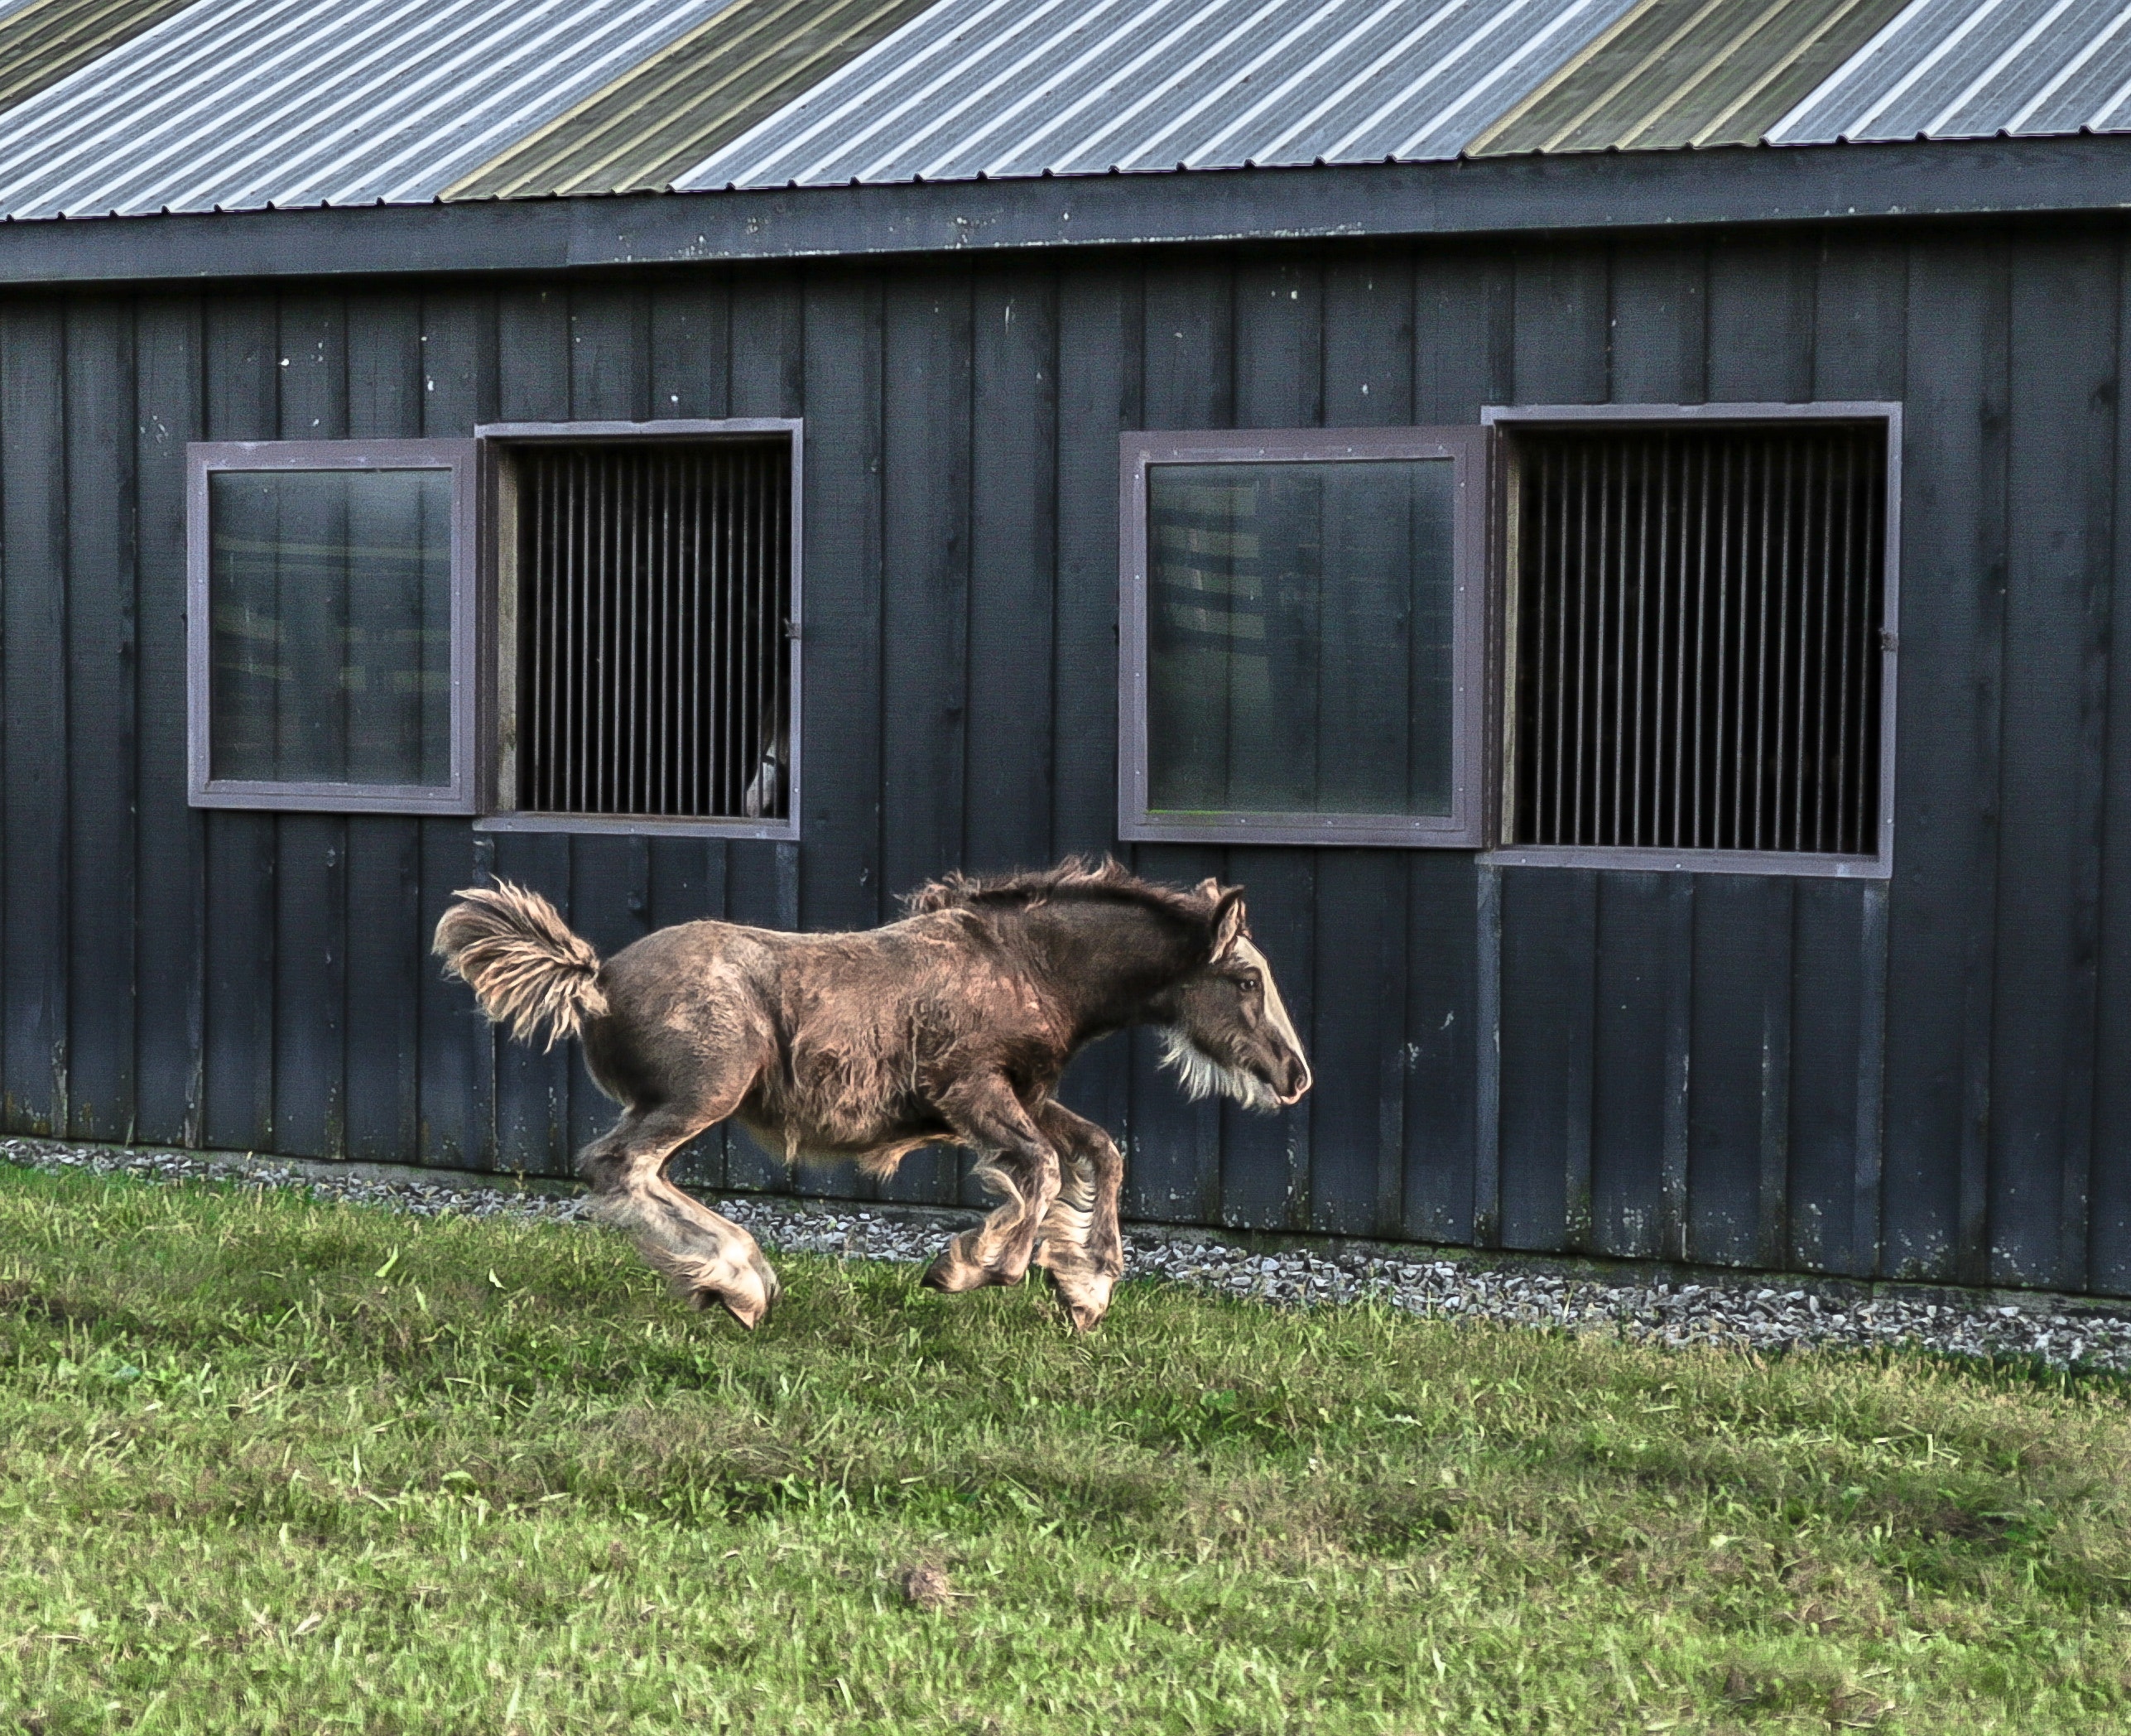
fauna, grass, wildlife, zoo, pasture, tree, plant, fence, outdoor structure, livestock, house